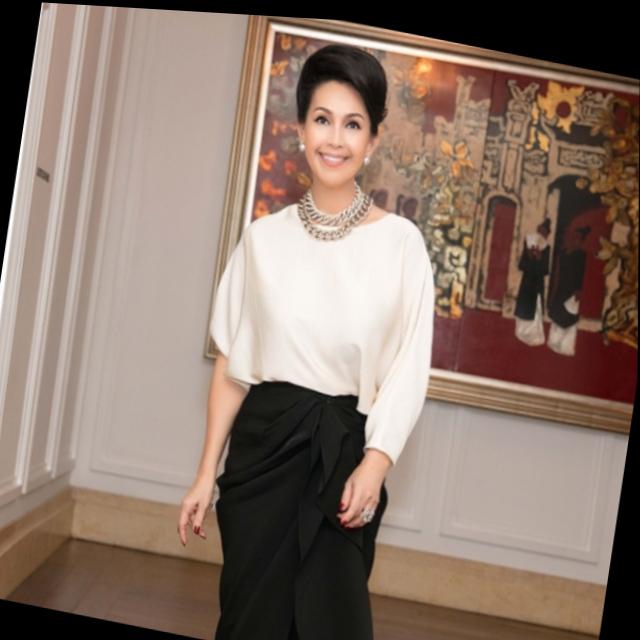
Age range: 45-64